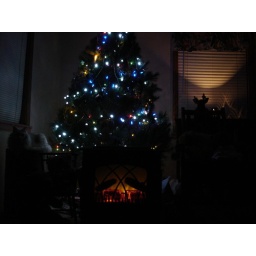
Our Christmas tree in the living room. Our cat Jingles is on the left.